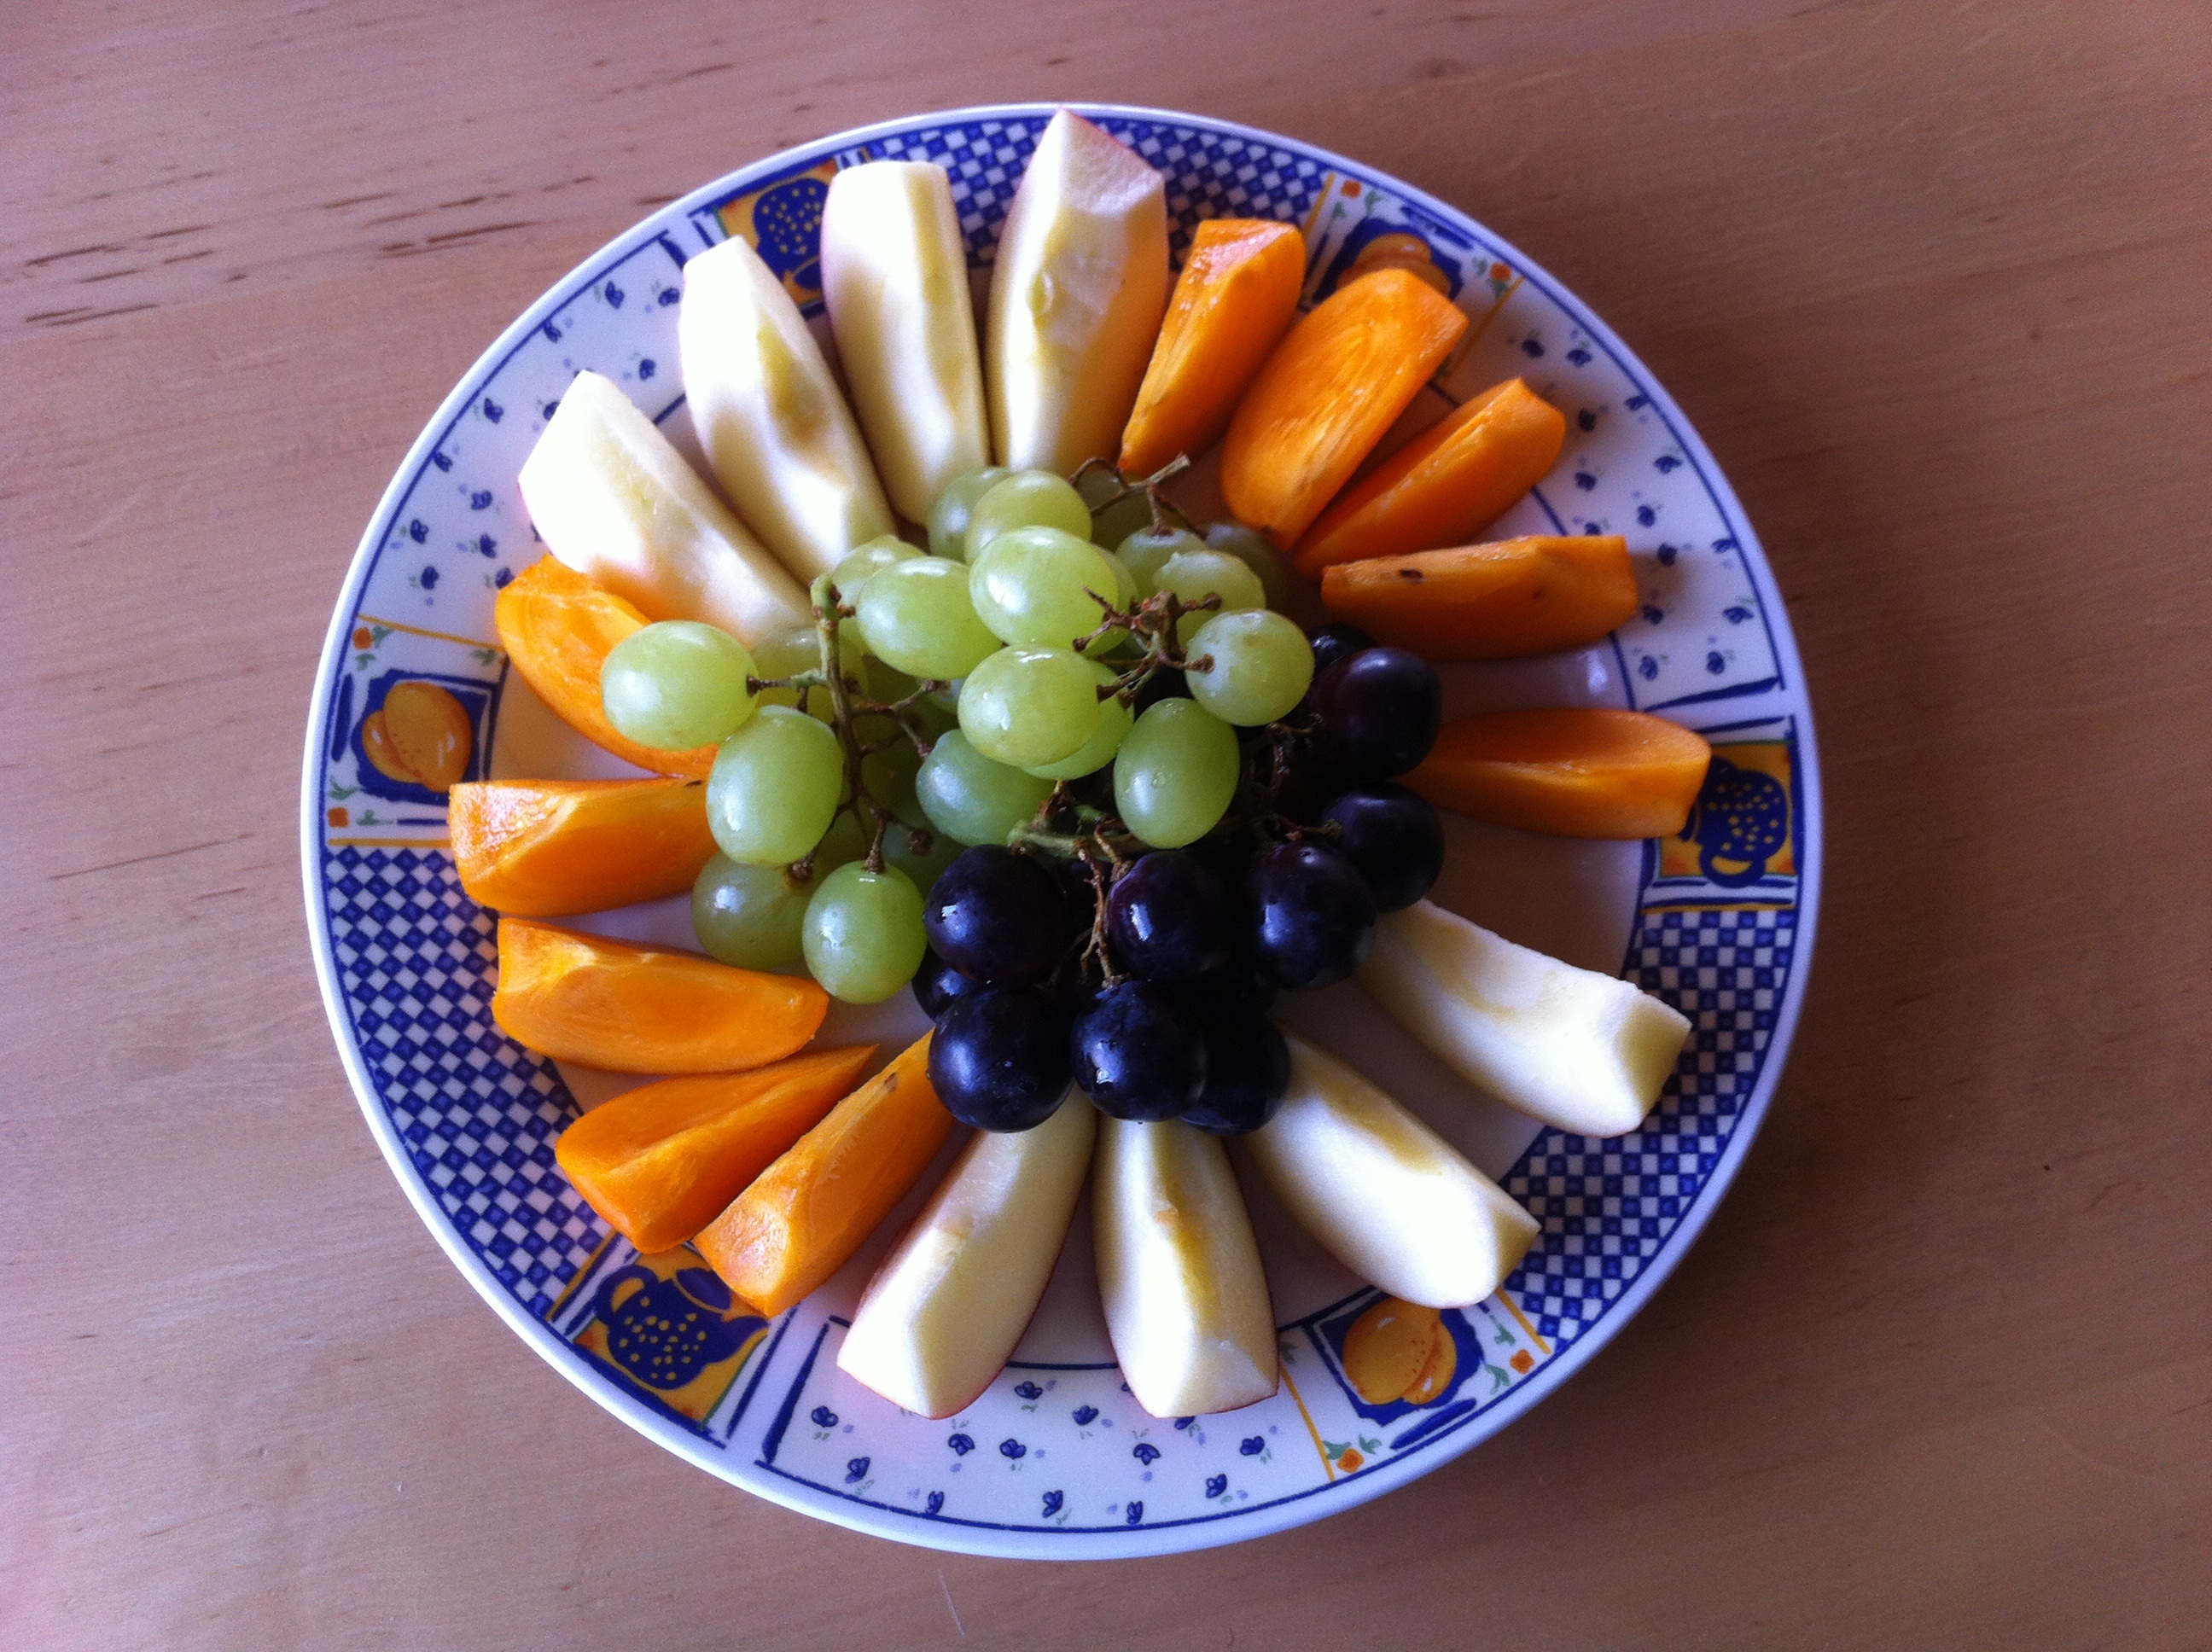
flower, dish, meal, food, produce, healthy, lunch, cuisine, asian food, fruits, vitamins, frisch, fruit plate